Tom Colbjørnsen

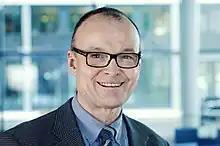

Tom Colbjørnsen (born 31 May 1951 in Oslo) is a Norwegian economist and sociologist, and was the President of the BI Norwegian Business School from 2006 to 2014.